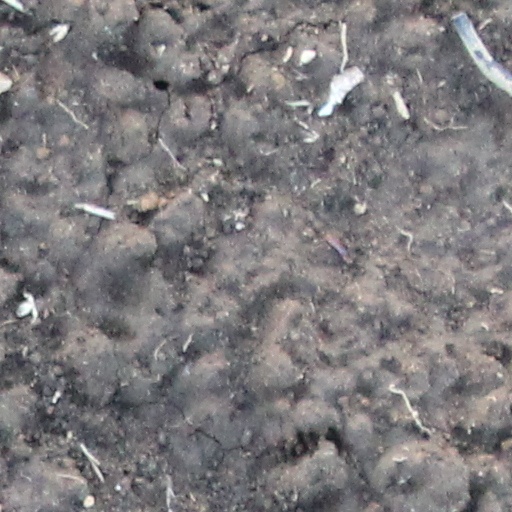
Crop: wheat